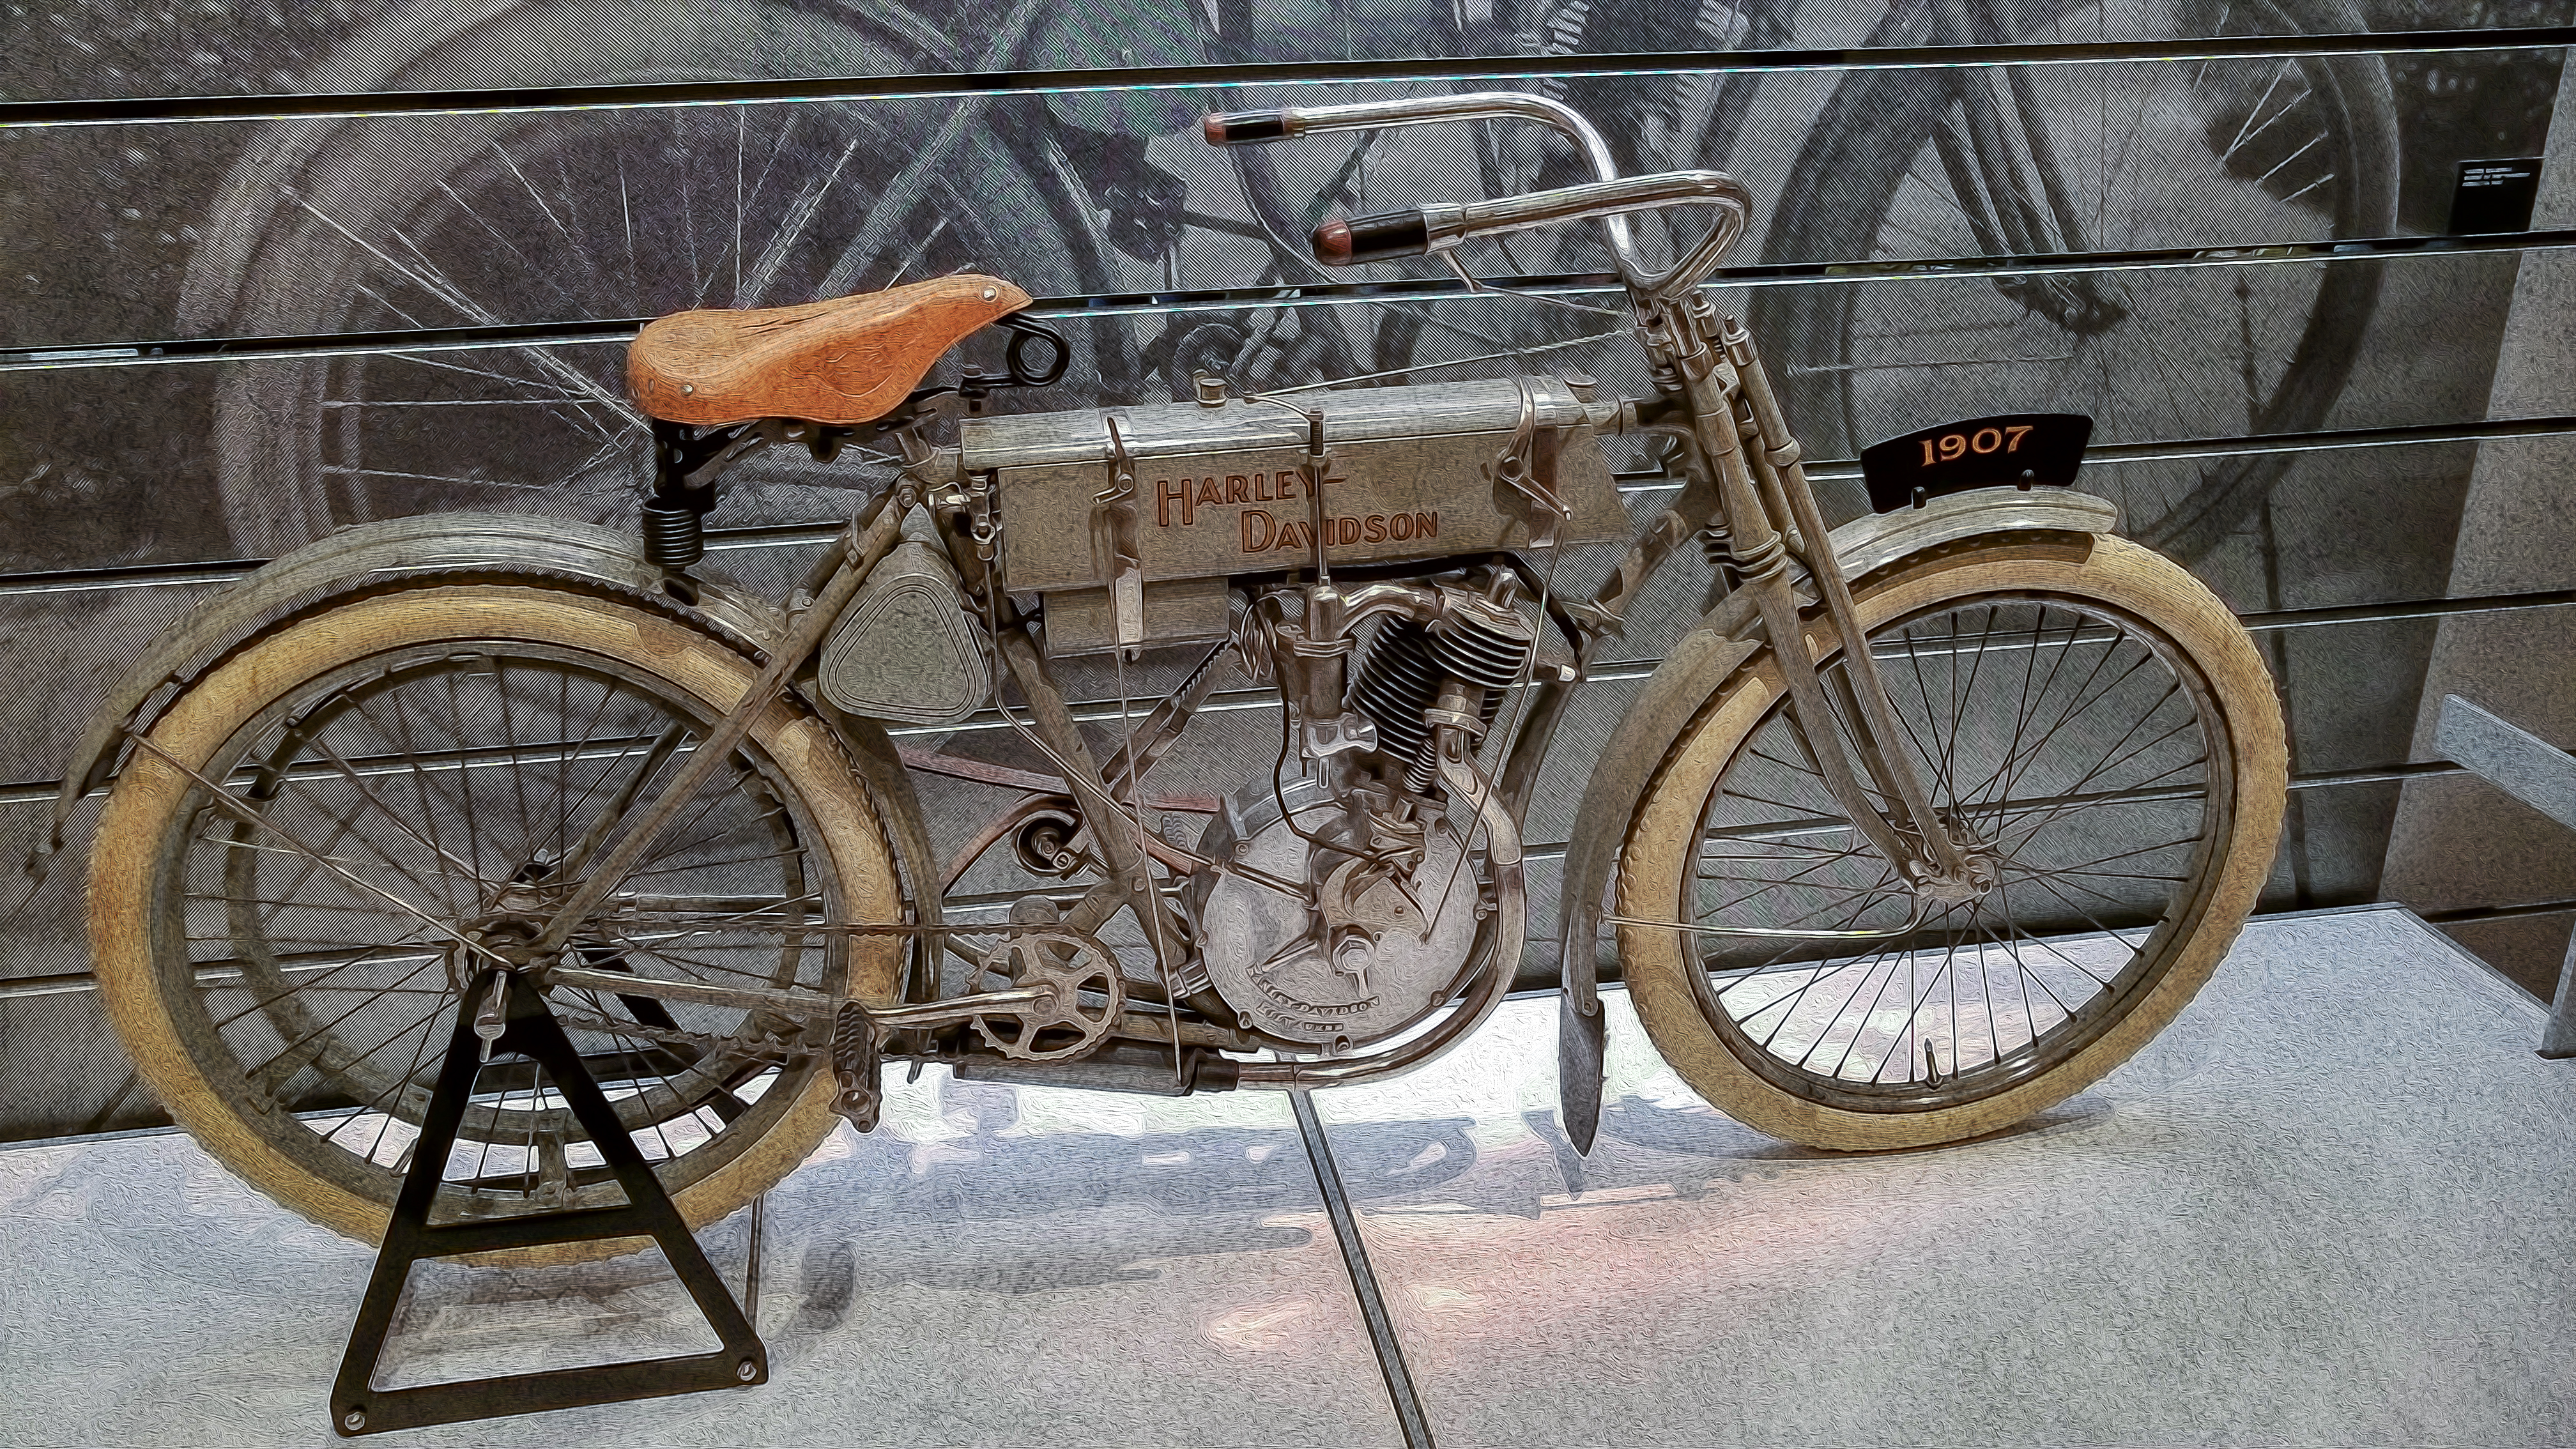
geotagged, united states, usa, 400 West Canal Street, america, building, chopper, cycle, day trip, destination, exhibit, exhibition, exhibitions, harley, harley davidson, Hawg, historic, History Museum, hog, Menomonee River, milwaukee, Milwaukee Tourism, Milwaukee WI, Milwaukee Wisconsin, MKE, motor bike, motor cycle, motorbike, motorcycle, Motorcycle Archives, Motorcycle Museum, museum, Road Hawg, Road Hog, Signature Motorcycles, tourist, tourist attraction, tourist destination, Transport Museum, travel, Travel Milwaukee, travel photography, Travel Wisconsin, vintage motorcycle, wi, wisconsin, Wisconsin Tourism, American Motorcycles, bicycle wheel, motor vehicle, bicycle tire, vehicle, bicycle part, spoke, bicycle saddle, rim, wheel, iron, mode of transport, bicycle accessory, bicycle, bicycle fork, tire, automotive wheel system, bicycle frame, classic, metal, car, Hub gear